Electronic cigarette and e-cigarette liquid marketing

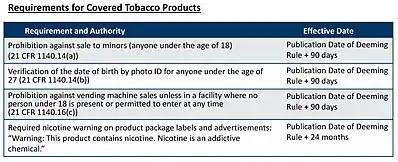
FDA regulations require, among other things, a nicotine warning for advertisements, stating "WARNING: This product contains nicotine. Nicotine is an addictive chemical."

Makers directed marketing efforts at smokers, discussing the addictive substance nicotine, claiming that vaped nicotine is safe. One tactic used to imply product safety is labeling the nicotine-containing e-liquid as "e-juice" and emphasizing its candy and fruit flavors. The fact that e-cigarettes contain nicotine is downplayed in e-cigarette advertising. Younger adults and youth who are experimenting with these products may not realize that e-juice contains the highly addictive chemical nicotine, and that the products are classified as a tobacco product. A 2014 review stated, "Children are targeted for addiction with the addition of flavorants including the addition of strawberry and chocolate to mask the otherwise bitter taste of the product." E-cigarettes are marketed with various amounts of nicotine, and the amounts of this substance absorbed is still not clear.